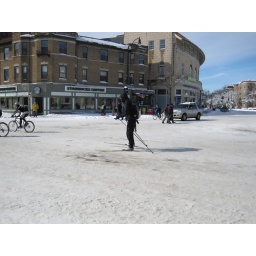
cross country skiier in the middle of the road